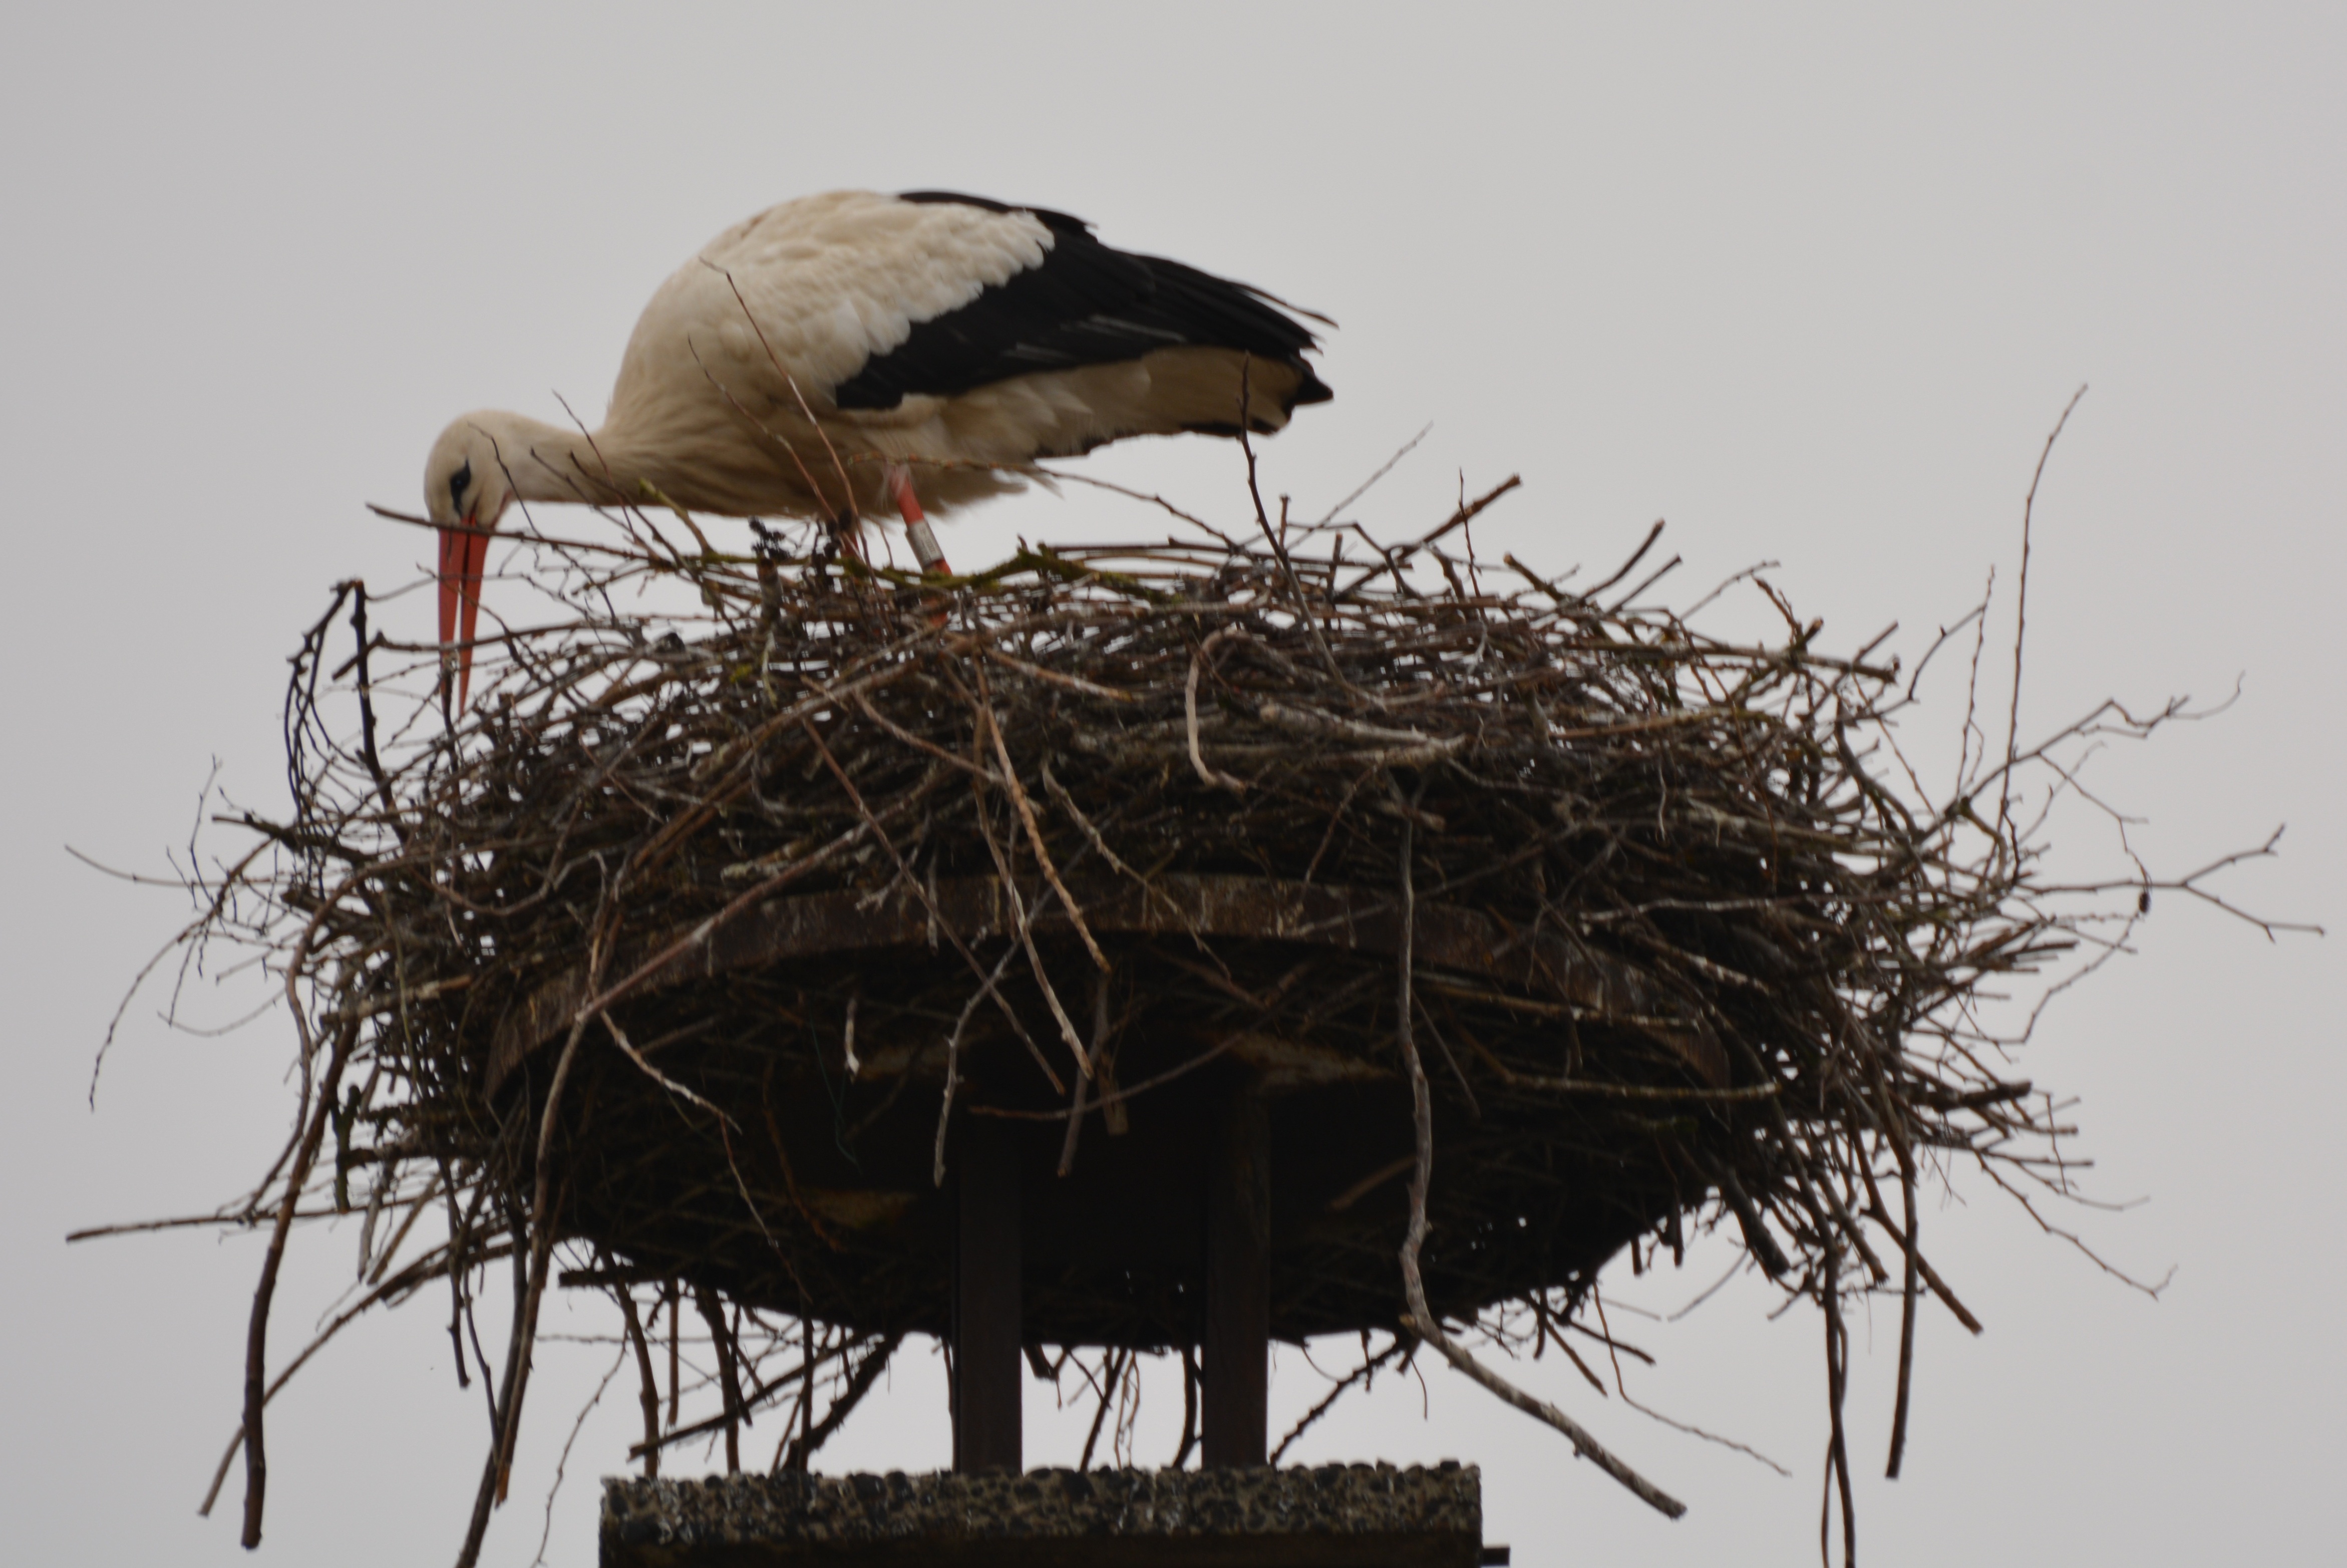
bird, animal, beak, fauna, stork, nest, white stork, ciconiiformes